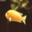
Label: aquarium_fish